Kriegsmarine

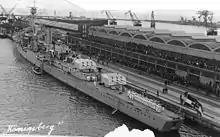
"Königsberg" visiting Gdynia, Poland

In 1941, one of the four modern German battleships, sank while breaking out into the Atlantic for commerce raiding. The "Bismarck" was in turn hunted down by much superior British forces after being crippled by an air-launched torpedo. She was subsequently scuttled after being rendered a burning wreck by two British battleships.